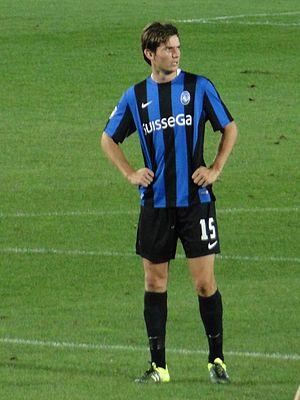
Marten de Roon, né le 29 mars 1991 à Zwijndrecht, est un footballeur international néerlandais. Il évolue au poste de milieu de terrain à l'Atalanta Bergame.